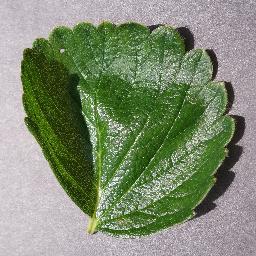
Label: Strawberry___healthy